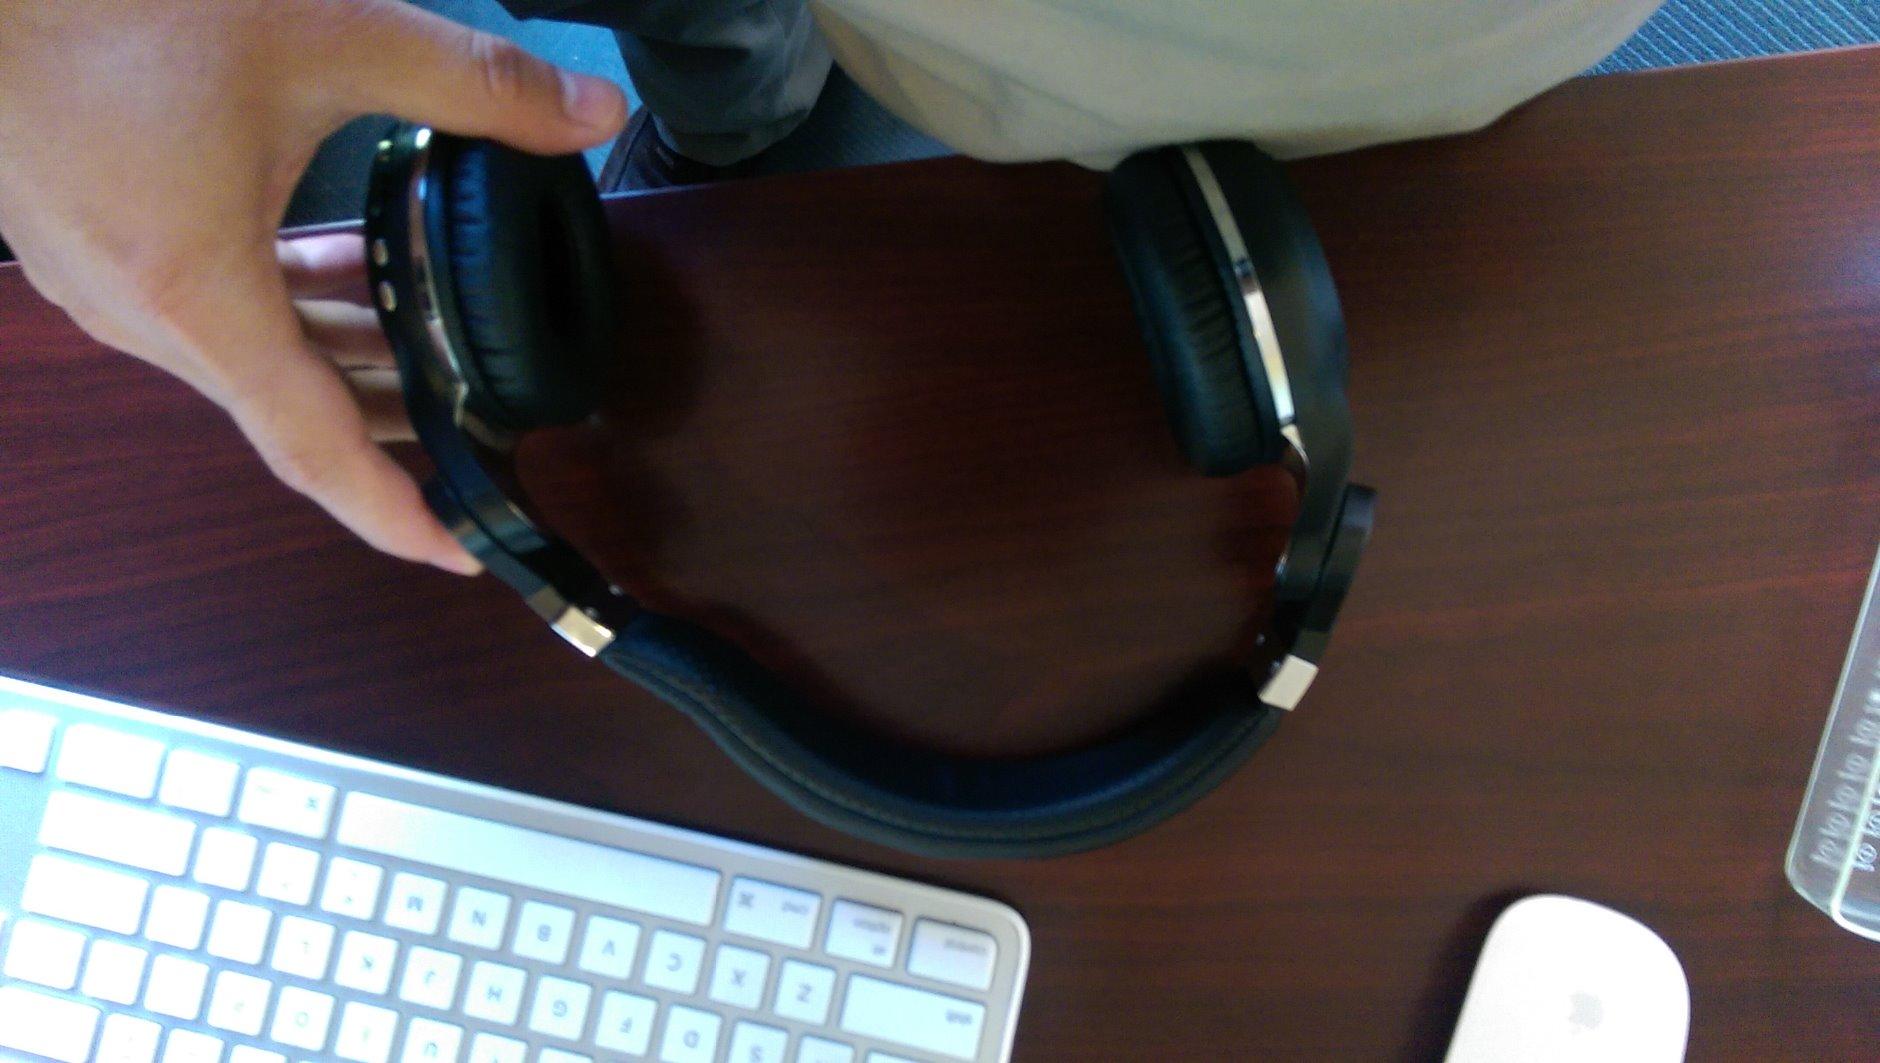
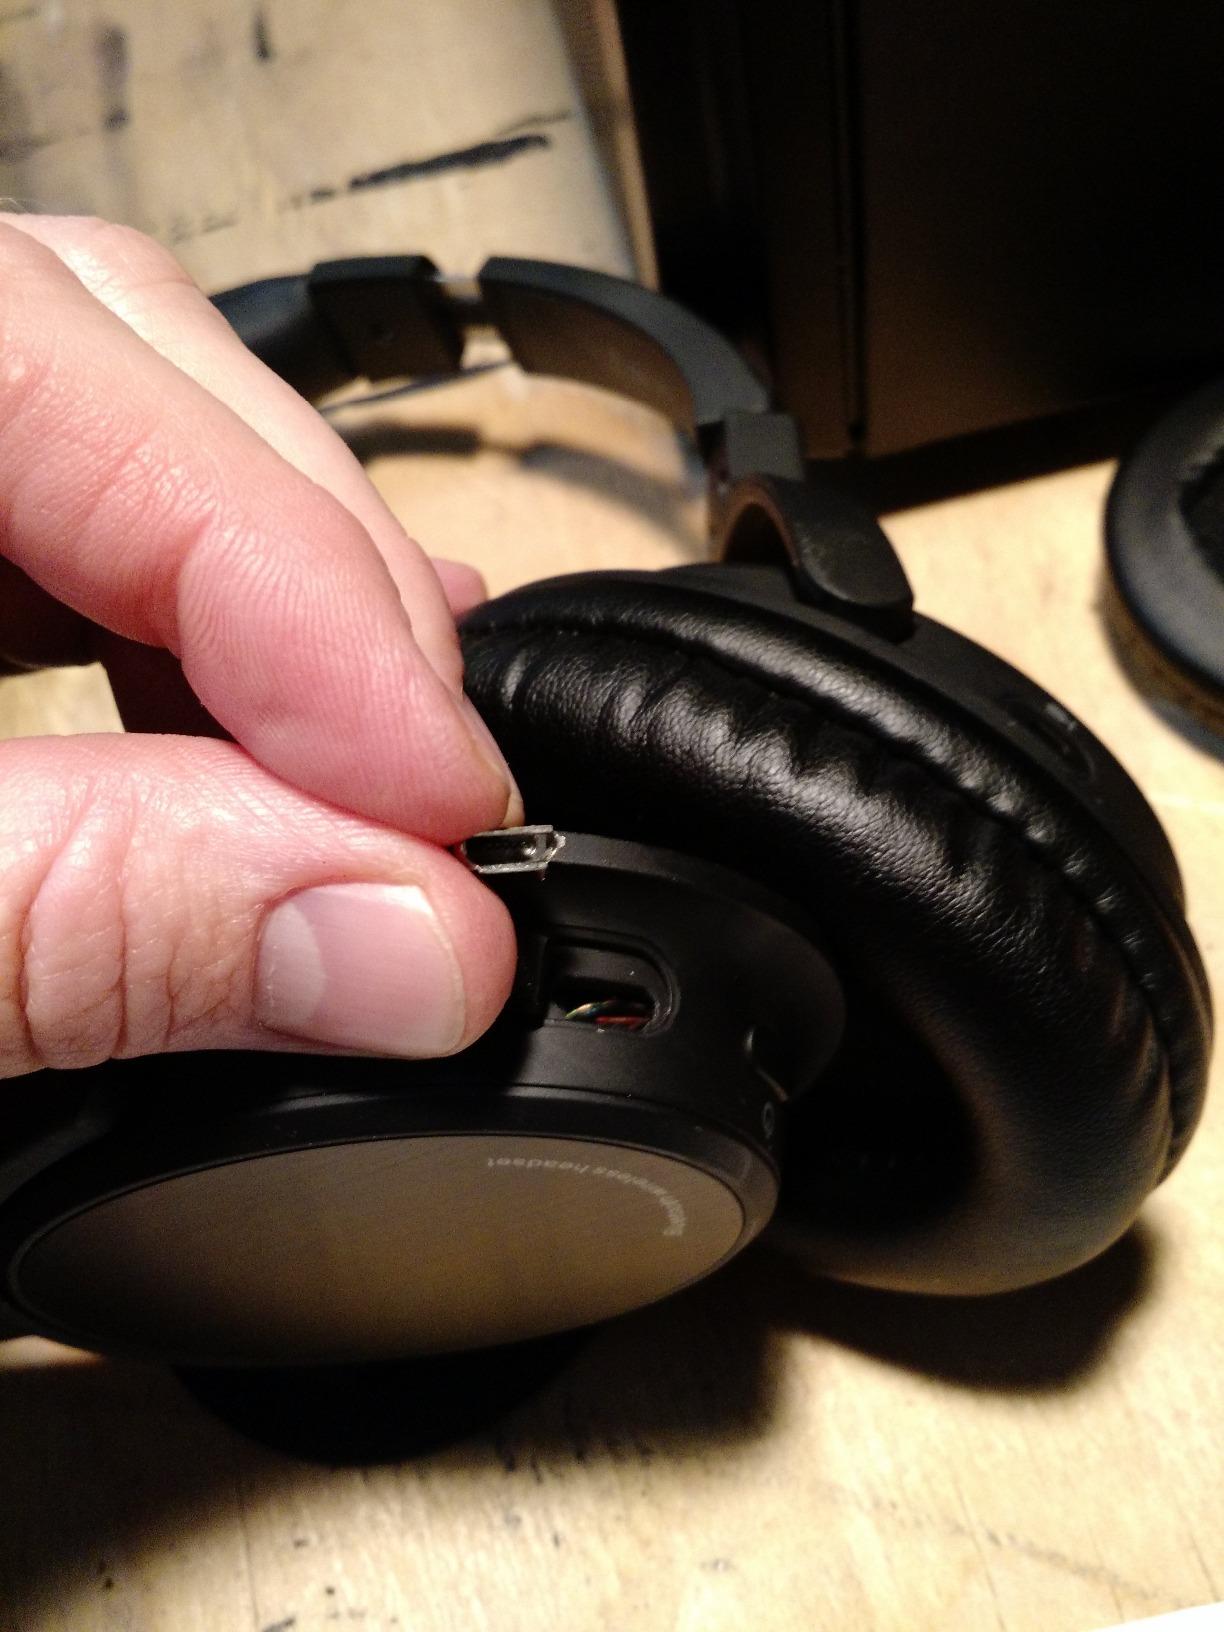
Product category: headphones
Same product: no